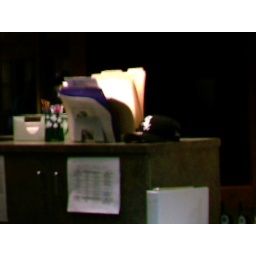
Chicago fans can be found everywhere. This Sox hat was in an office at the Copper King Hotel.